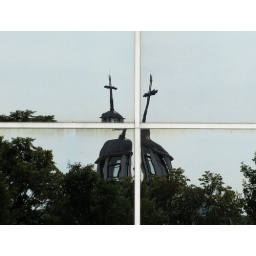
The Church of Christ the Cornerstone in Central Milton Keynes gets reflected in interesting ways in the windows of the surrounding office buildings.